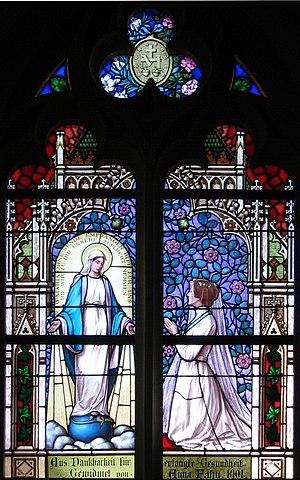
Vitrail de l'église Saint Martin de fr:Sitzendorf an der Schmida (Autriche) représentant l'apparition de la Vierge à soeur fr:Catherine Labouré
Notre-Dame de la Médaille-miraculeuse, parfois appelée aussi Notre-Dame des grâces, est le nom sous lequel les catholiques désignent la Vierge Marie telle qu'elle serait apparue à Catherine Labouré de juillet à décembre 1830 dans la chapelle de son couvent, à Paris. Cette apparition mariale, si elle n'a pas été reconnue canoniquement par l’Église catholique, a vu un forte dévotion envers la Vierge Marie se mettre en place, dévotion encouragée et soutenue par l’Église catholique, autour de la dévotion à la médaille miraculeuse diffusée dès 1832, avec l'accord de l'archevêque de Paris, Mᵍʳ de Quélen.
Les apparitions mariales de la rue du Bac désignent les trois apparitions mariales déclarées par une religieuse, sœur Catherine Labouré, de juillet à décembre 1830. Au cours de ces apparitions, la religieuse a indiqué avoir reçu la demande de faire frapper et diffuser une médaille à l'honneur de la Vierge Marie. Cette médaille frappée pour la première fois en 1832, remporte un vif succès, et elle est diffusée à plusieurs millions d'exemplaires dans le monde, en quelques années : c'est la médaille miraculeuse. La religieuse reste néanmoins cachée et anonyme, son identité et les apparitions dont elle a dit avoir été témoin resteront secrètes pratiquement jusqu'à la fin de sa vie.